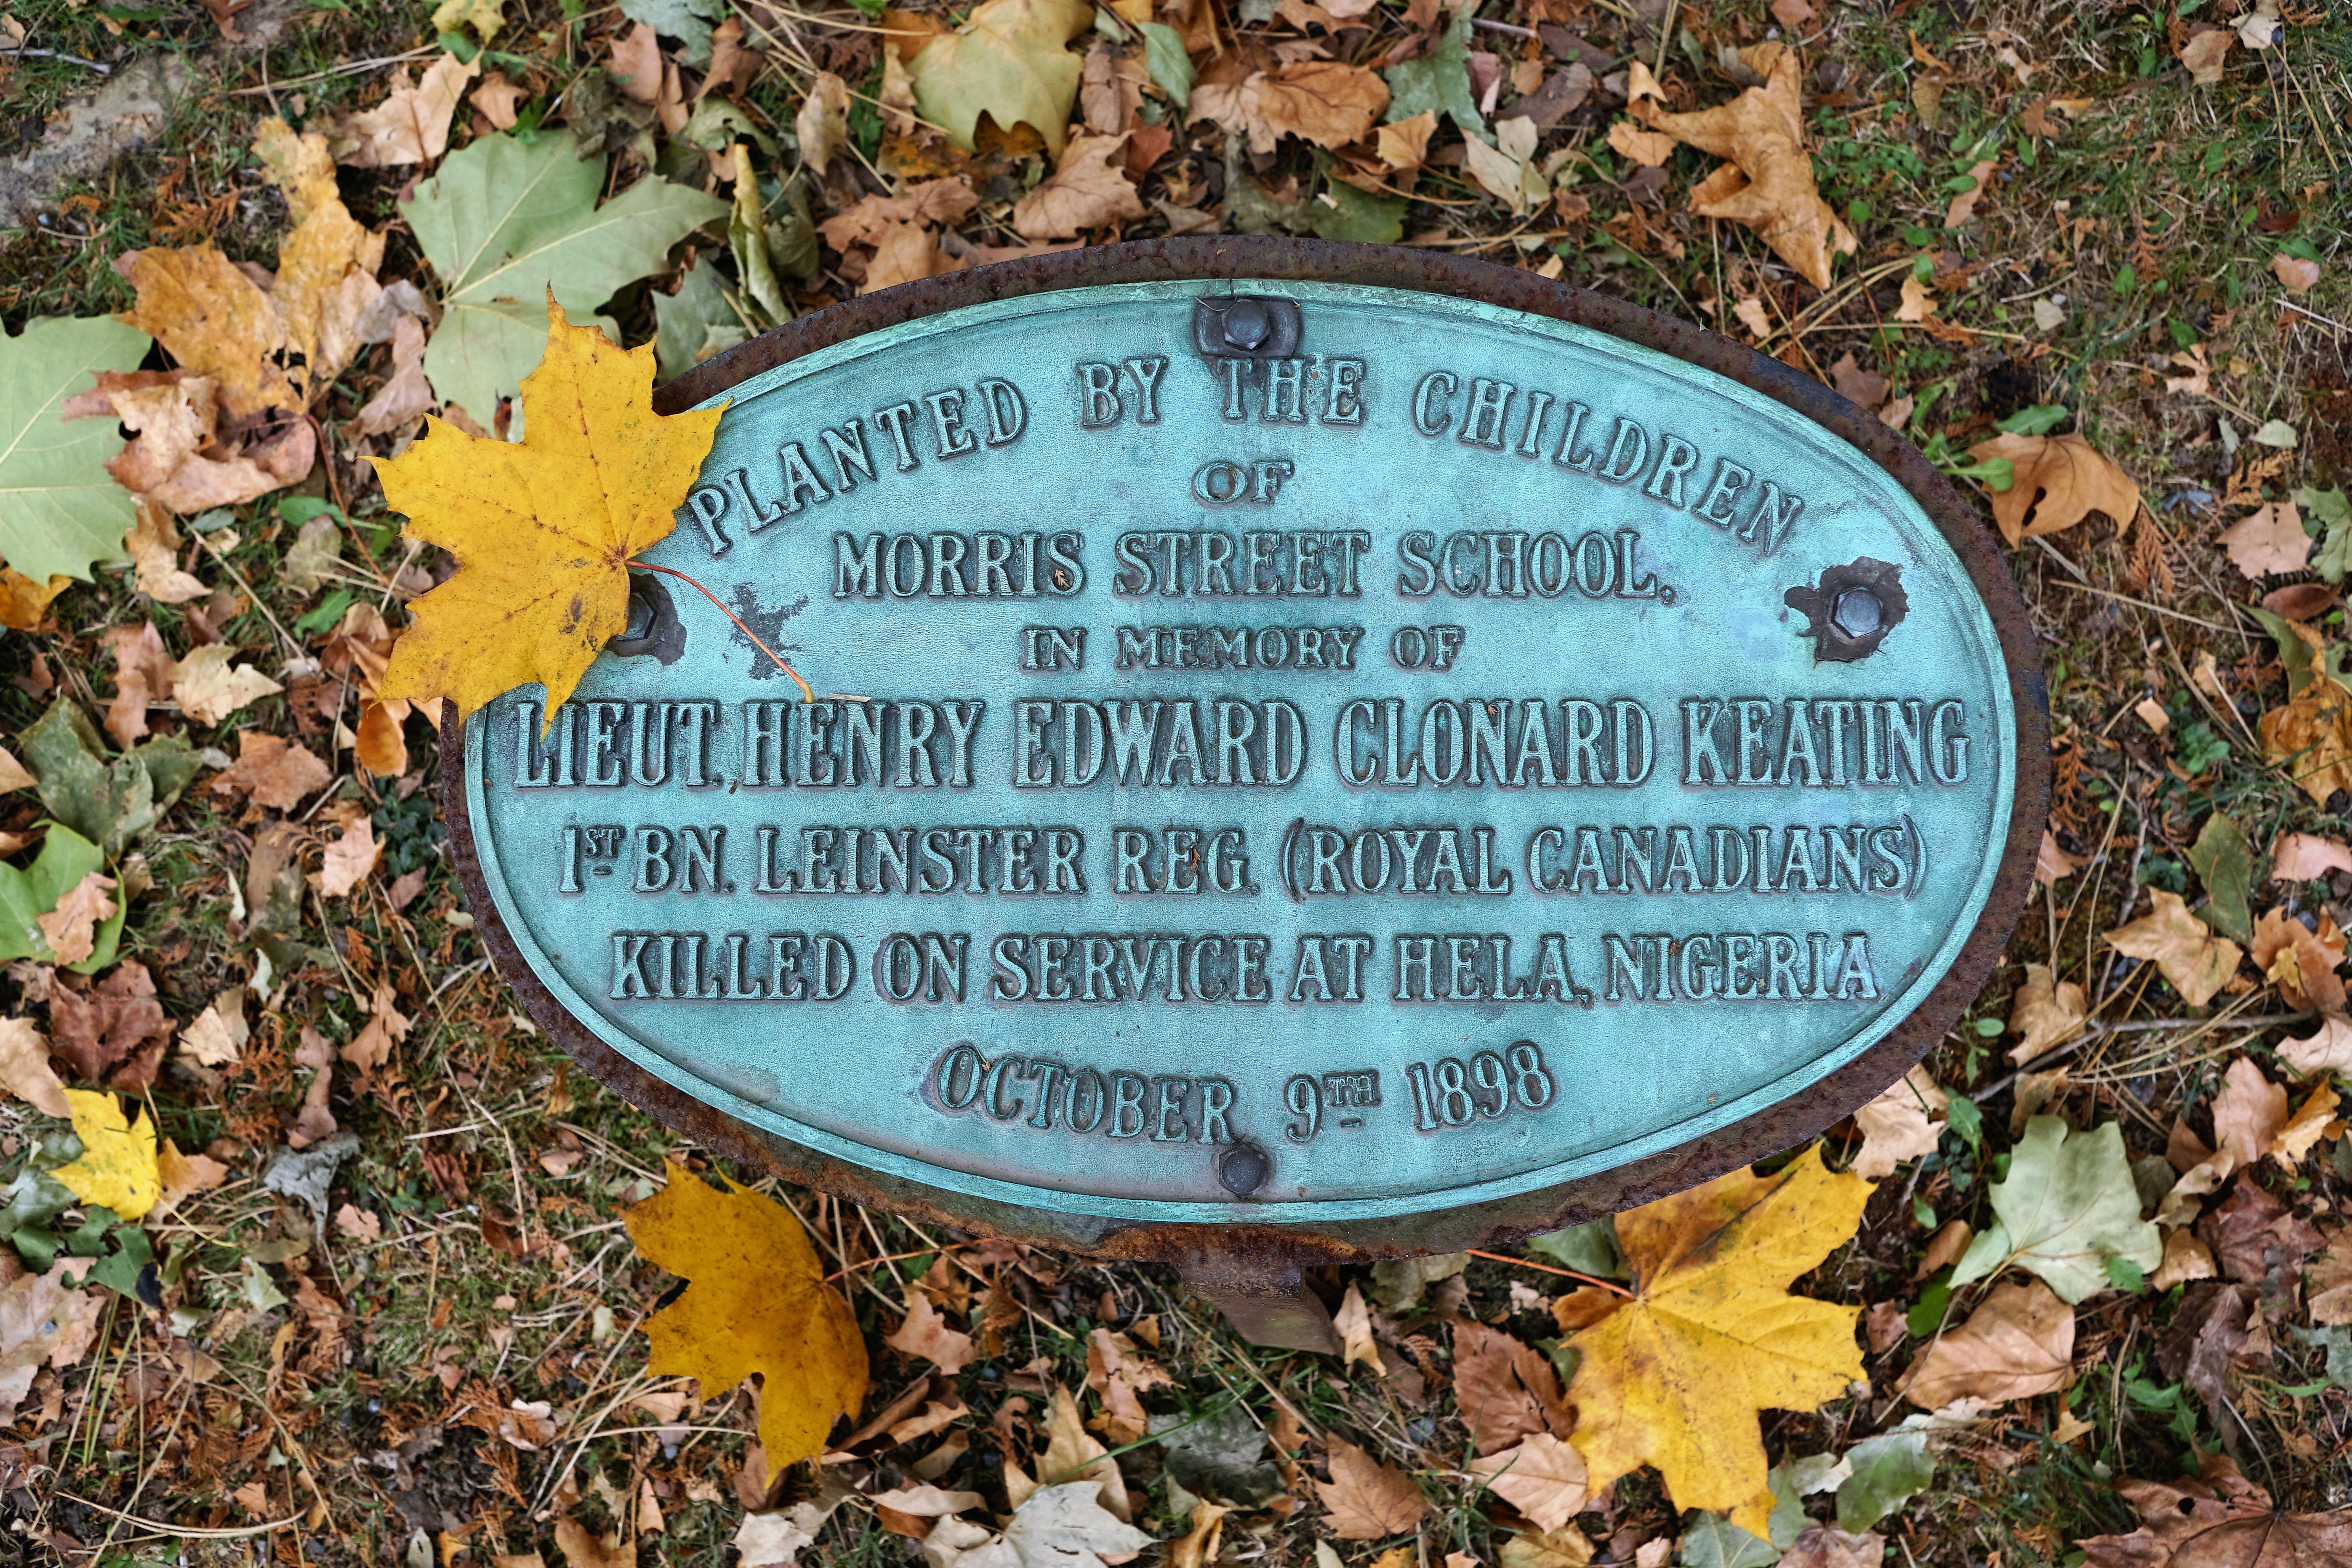
tree, nature, ground, leaf, fall, autumn, park, brown, soil, botany, blue, yellow, dead, death, maple, leaves, grave, memorial, grey, stones, earth, canada, shield, headstone, commemorate, halifax, victims, titanik